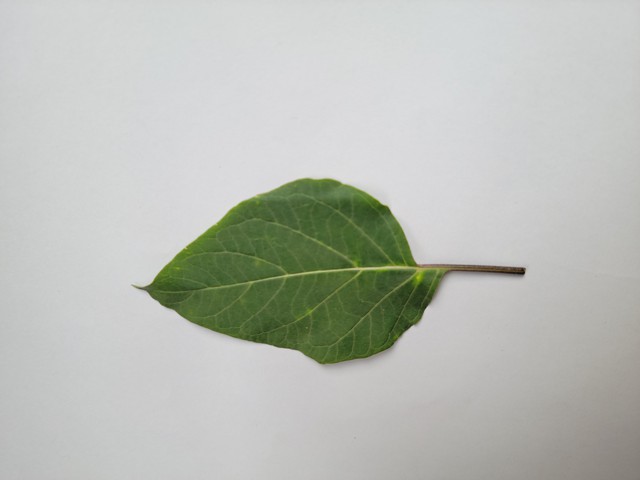
Plant: kalodhutura